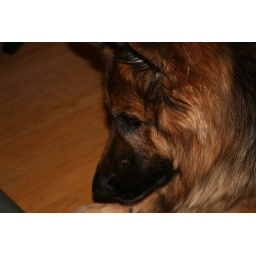
the bear is mystified by the flash reflection on the floor